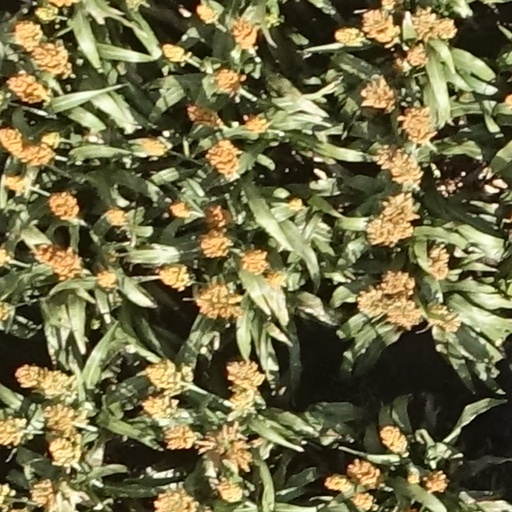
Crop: sorghum